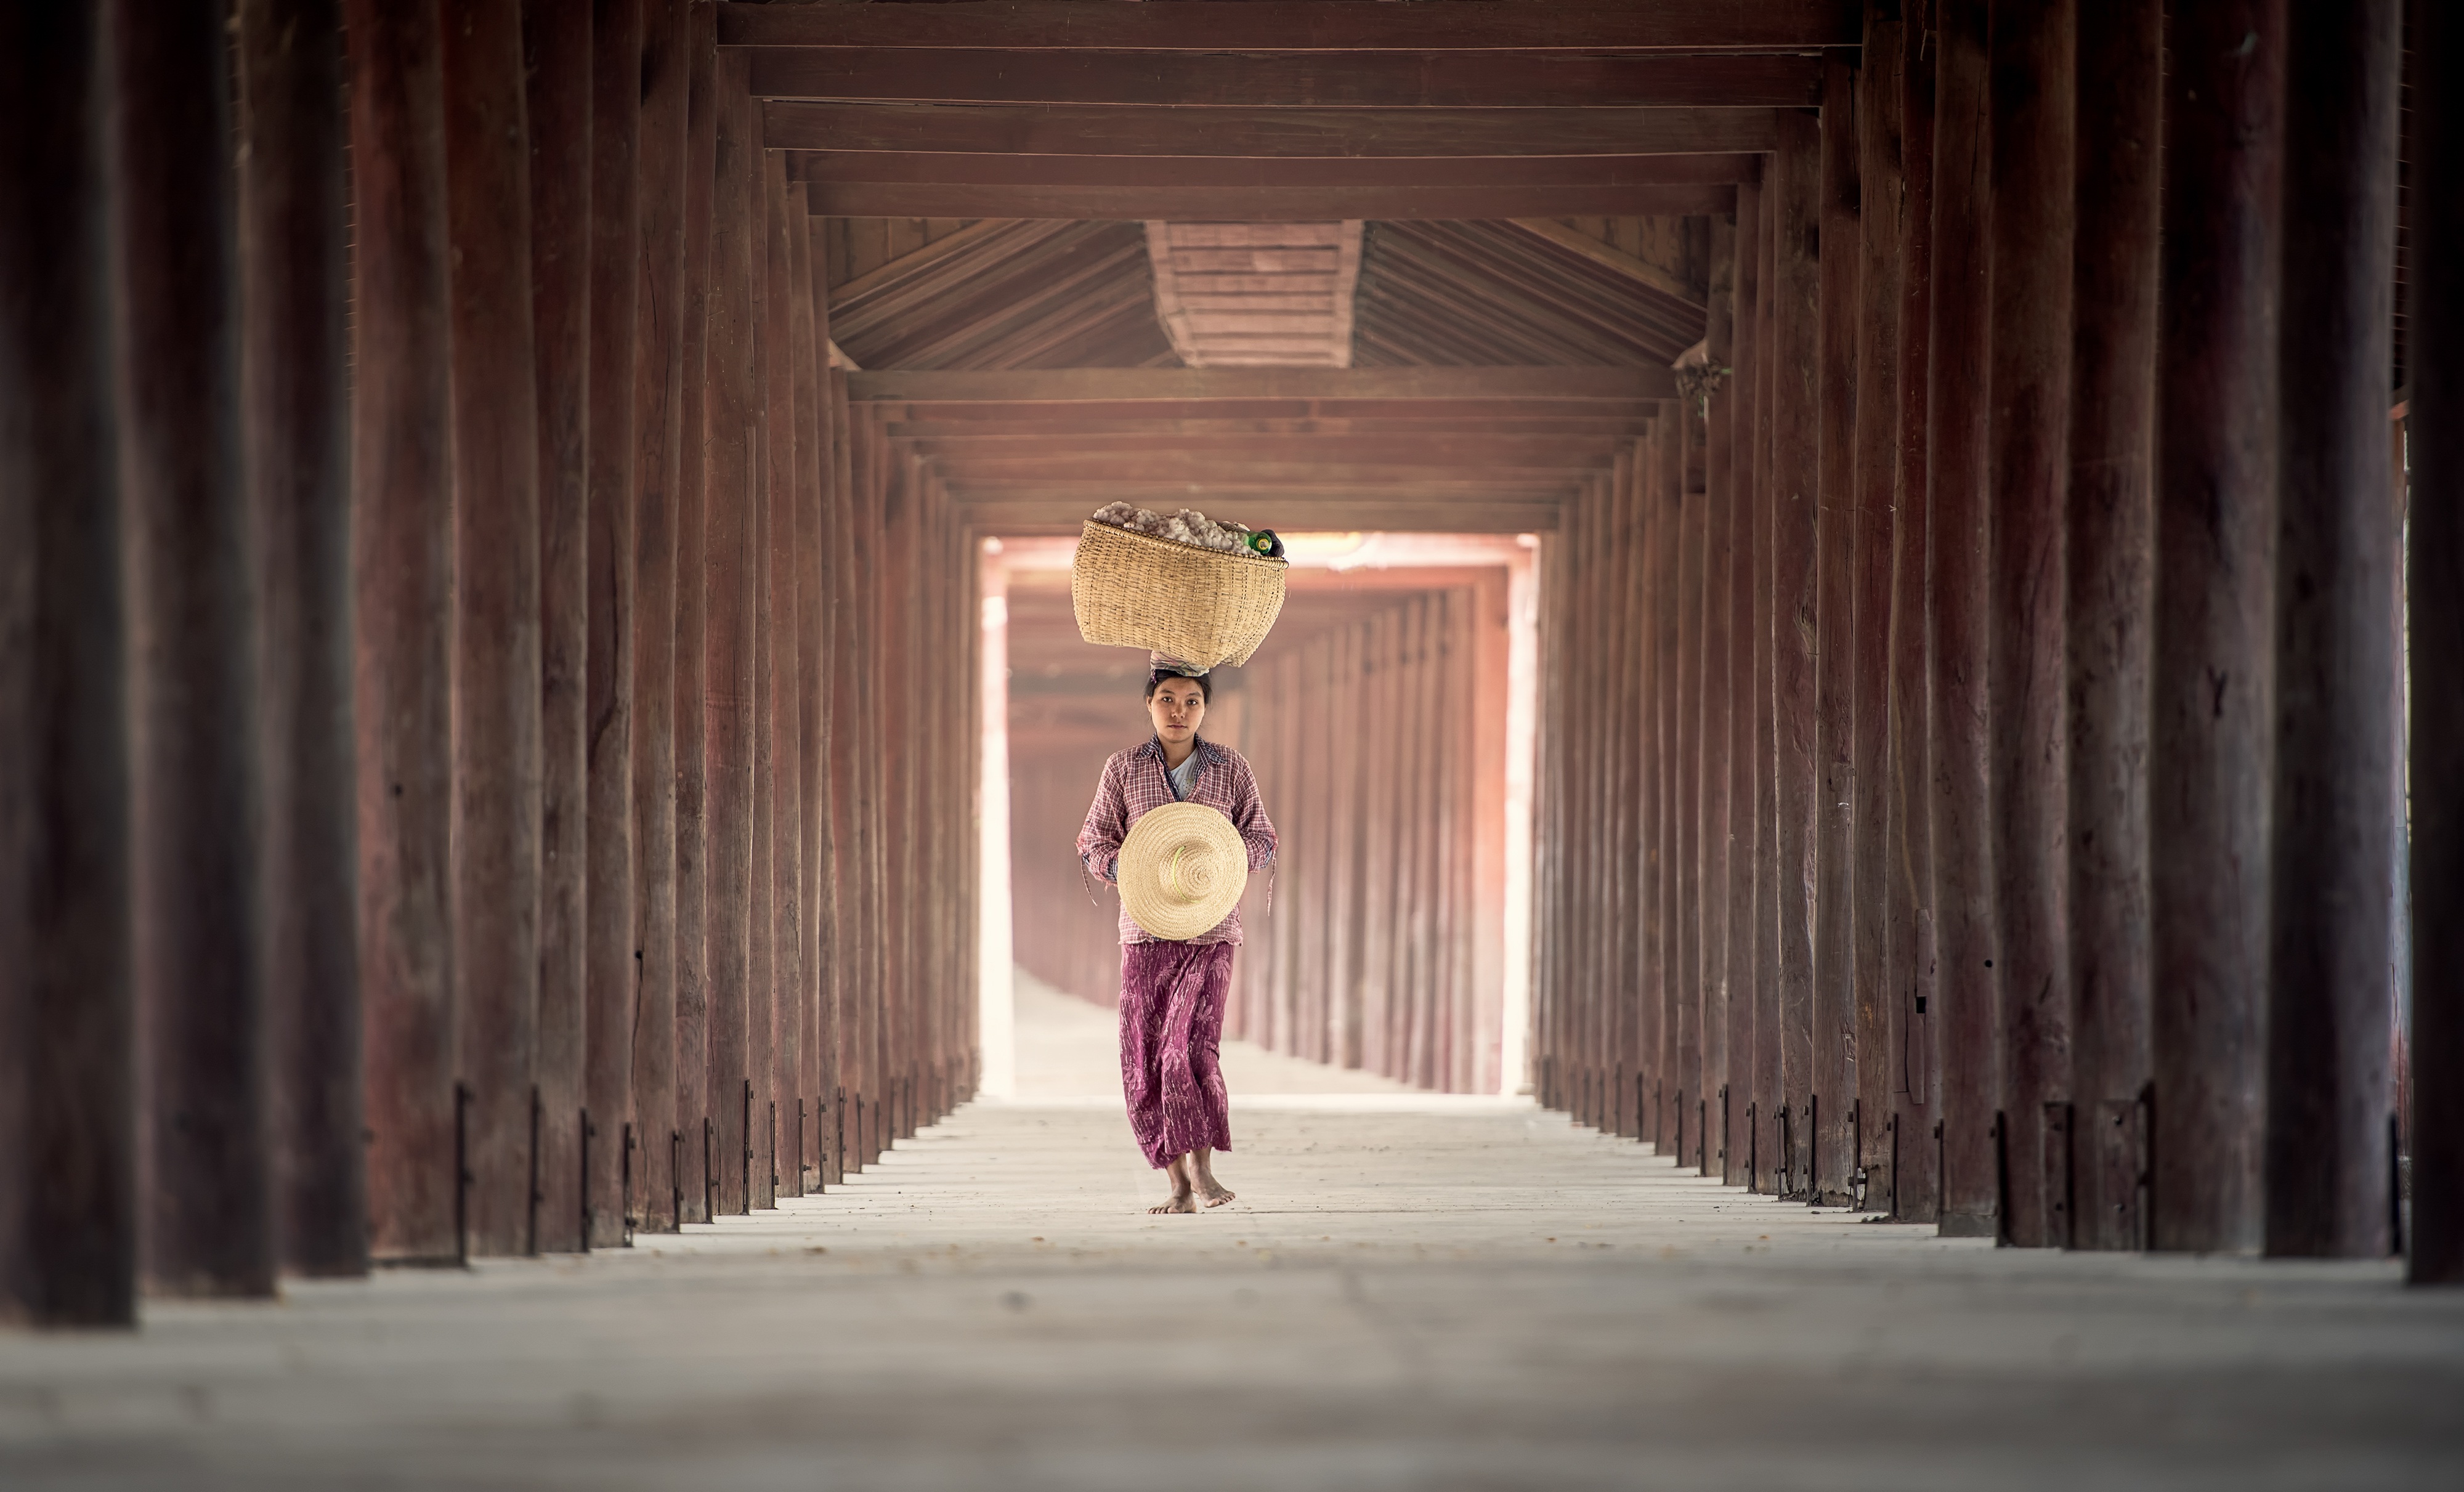
nature, outdoor, people, plant, wood, woman, farm, photography, wheat, countryside, portrait, food, color, autumn, asia, darkness, agriculture, lady, farmland, farmer, the country, golf club, the village, carry, face, tour, temple, falls, photograph, snapshot, culture, image, exotic, harvesting, labor, traditional, development, villager, operator, burma, mo, unofficial, cultivate, prosperous, tanaka, myanmar burma, rice seeds, pathetic, of poverty, the job